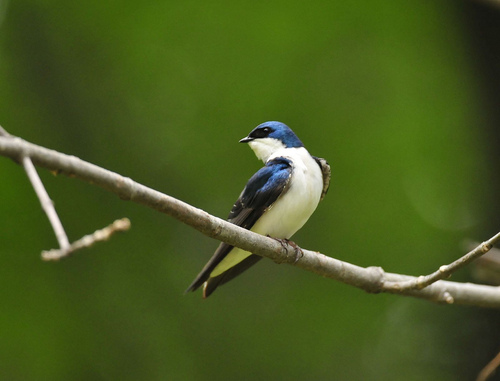
the head of the bird is blue and the side wings are blue while the neck and body are white.
a small bird with a white belly, and a blue crown, and a small flat billa little bird with a white belly, blue crown, and blue wing primaries.
the bird has a yellow-white belly and glossy blue head and wing feathers.
a colorful bird with a blue cheek patch and coverts, all white breast, belly and abdomen.
this bird is blue with white and has a very short beak.
this particular bird has a belly that is white and black
this small bird has a white breast and blue crest with a small pointed beak.
this bird has a white breast and belly with a blue head.
slim bird with dark blue head and upper wings, dark primaries, a chin that his bright white and the white part extends all the way down past the vent to the tail area.
Species: Tree Swallow